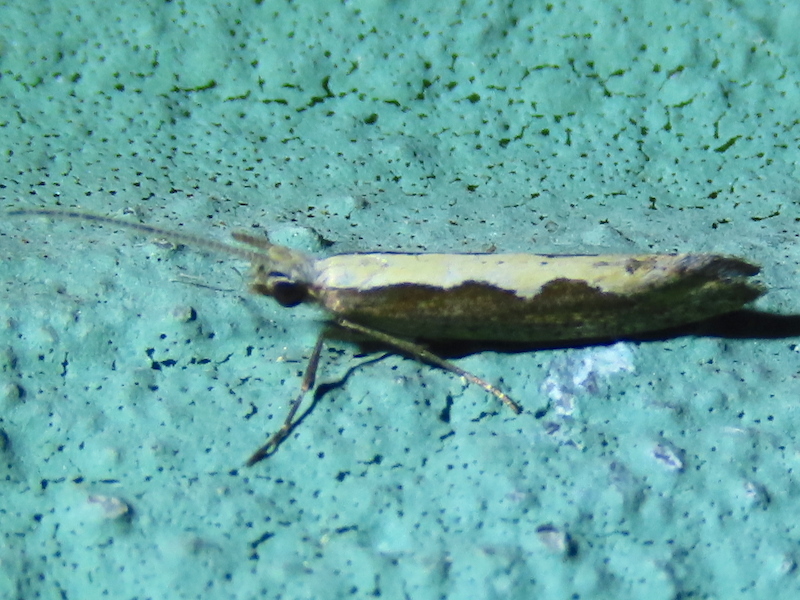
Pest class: diamondback_moth